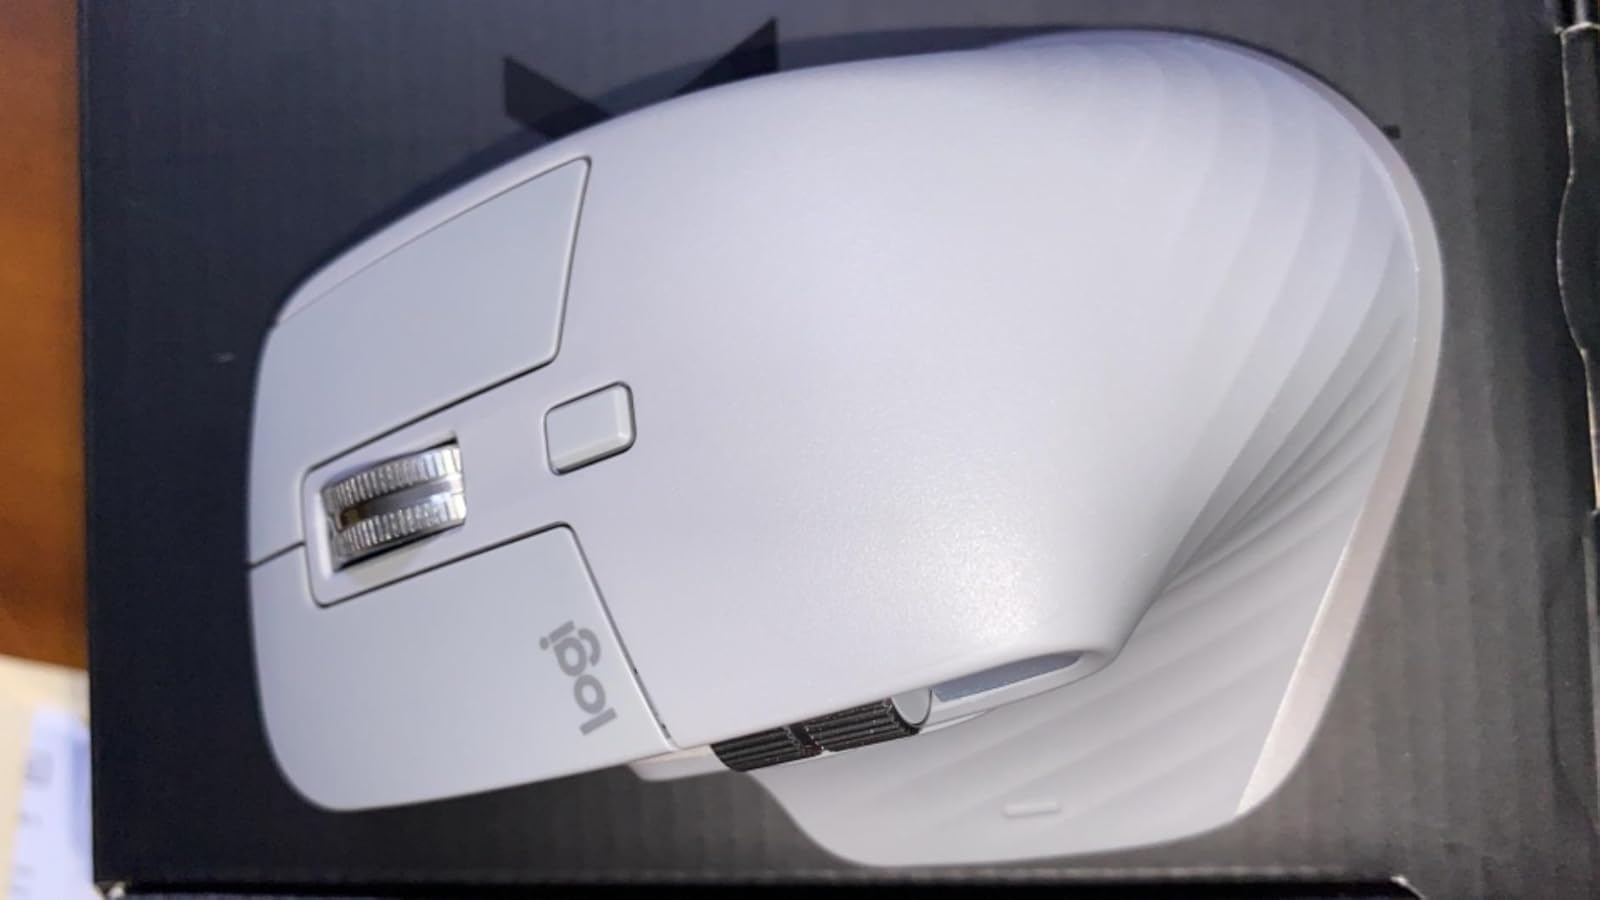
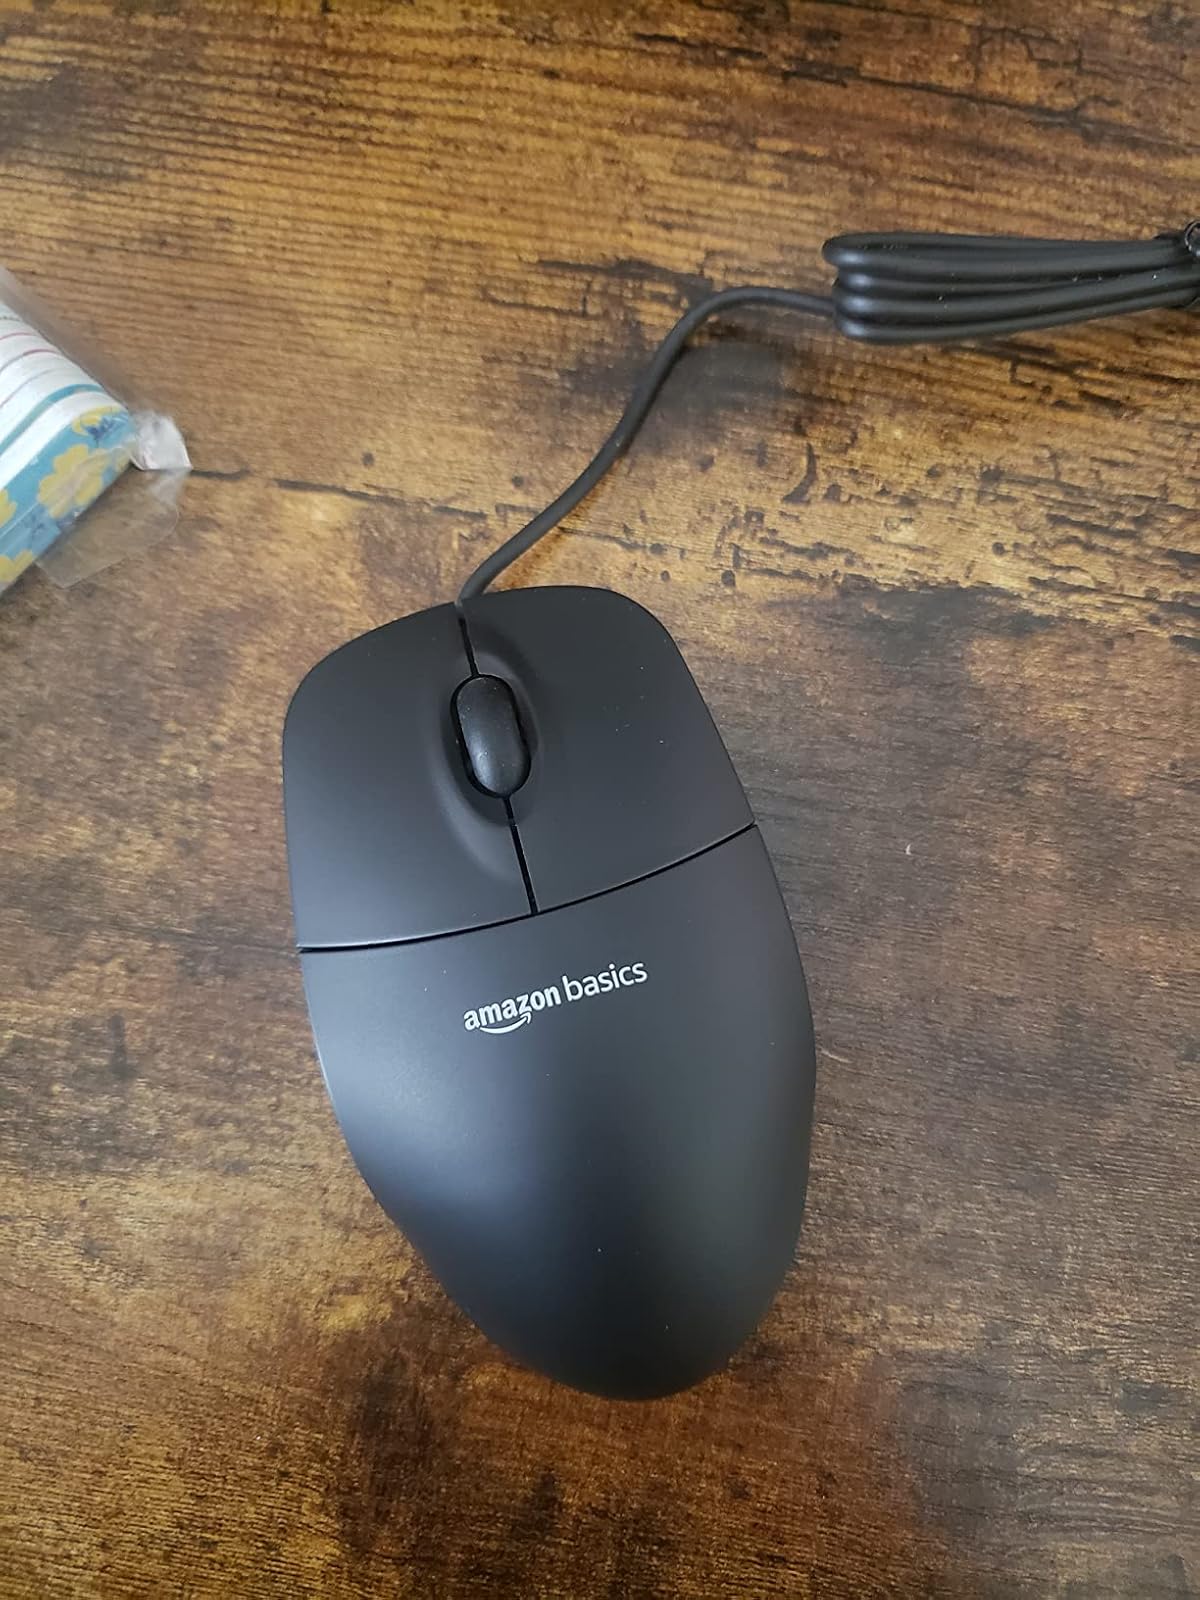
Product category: mouse
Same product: no